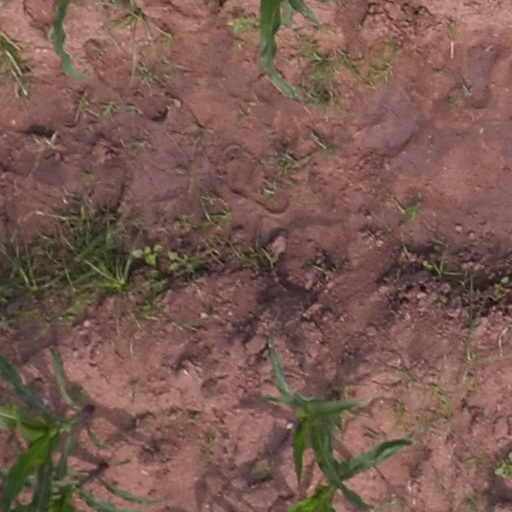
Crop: maize; corn